Onrust Island

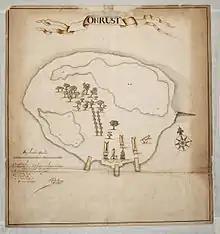
1650 map of Onrust showing massive swamps

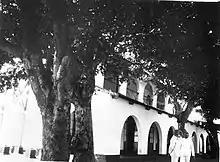
Hospital at Quarantine Island Onrust c 1928

In the scare of the revolutions of 1848, the Dutch started to fortify the position of Onrust. Heavy brick Martello-like towers and batteries were soon constructed on Onrust Island, Cipir (Kuiper) Island, Bidadari (Purmerend) Island and Kelor (Kerkhof) Island. The system was criticized almost immediately after construction. The construction date of the towers was 1850–1852. The idea was to place 80-pounder grenade guns on the towers. One of these guns was indeed on trial at Onrust in 1852. Part of the idea was that together the islands would be a safe haven for ships. The grenade gun was very effective against the wooden ships of the time. The range of the grenade gun was such that the passages between the islands were covered by the artillery in the fortresses, and that the fortresses could support each other.